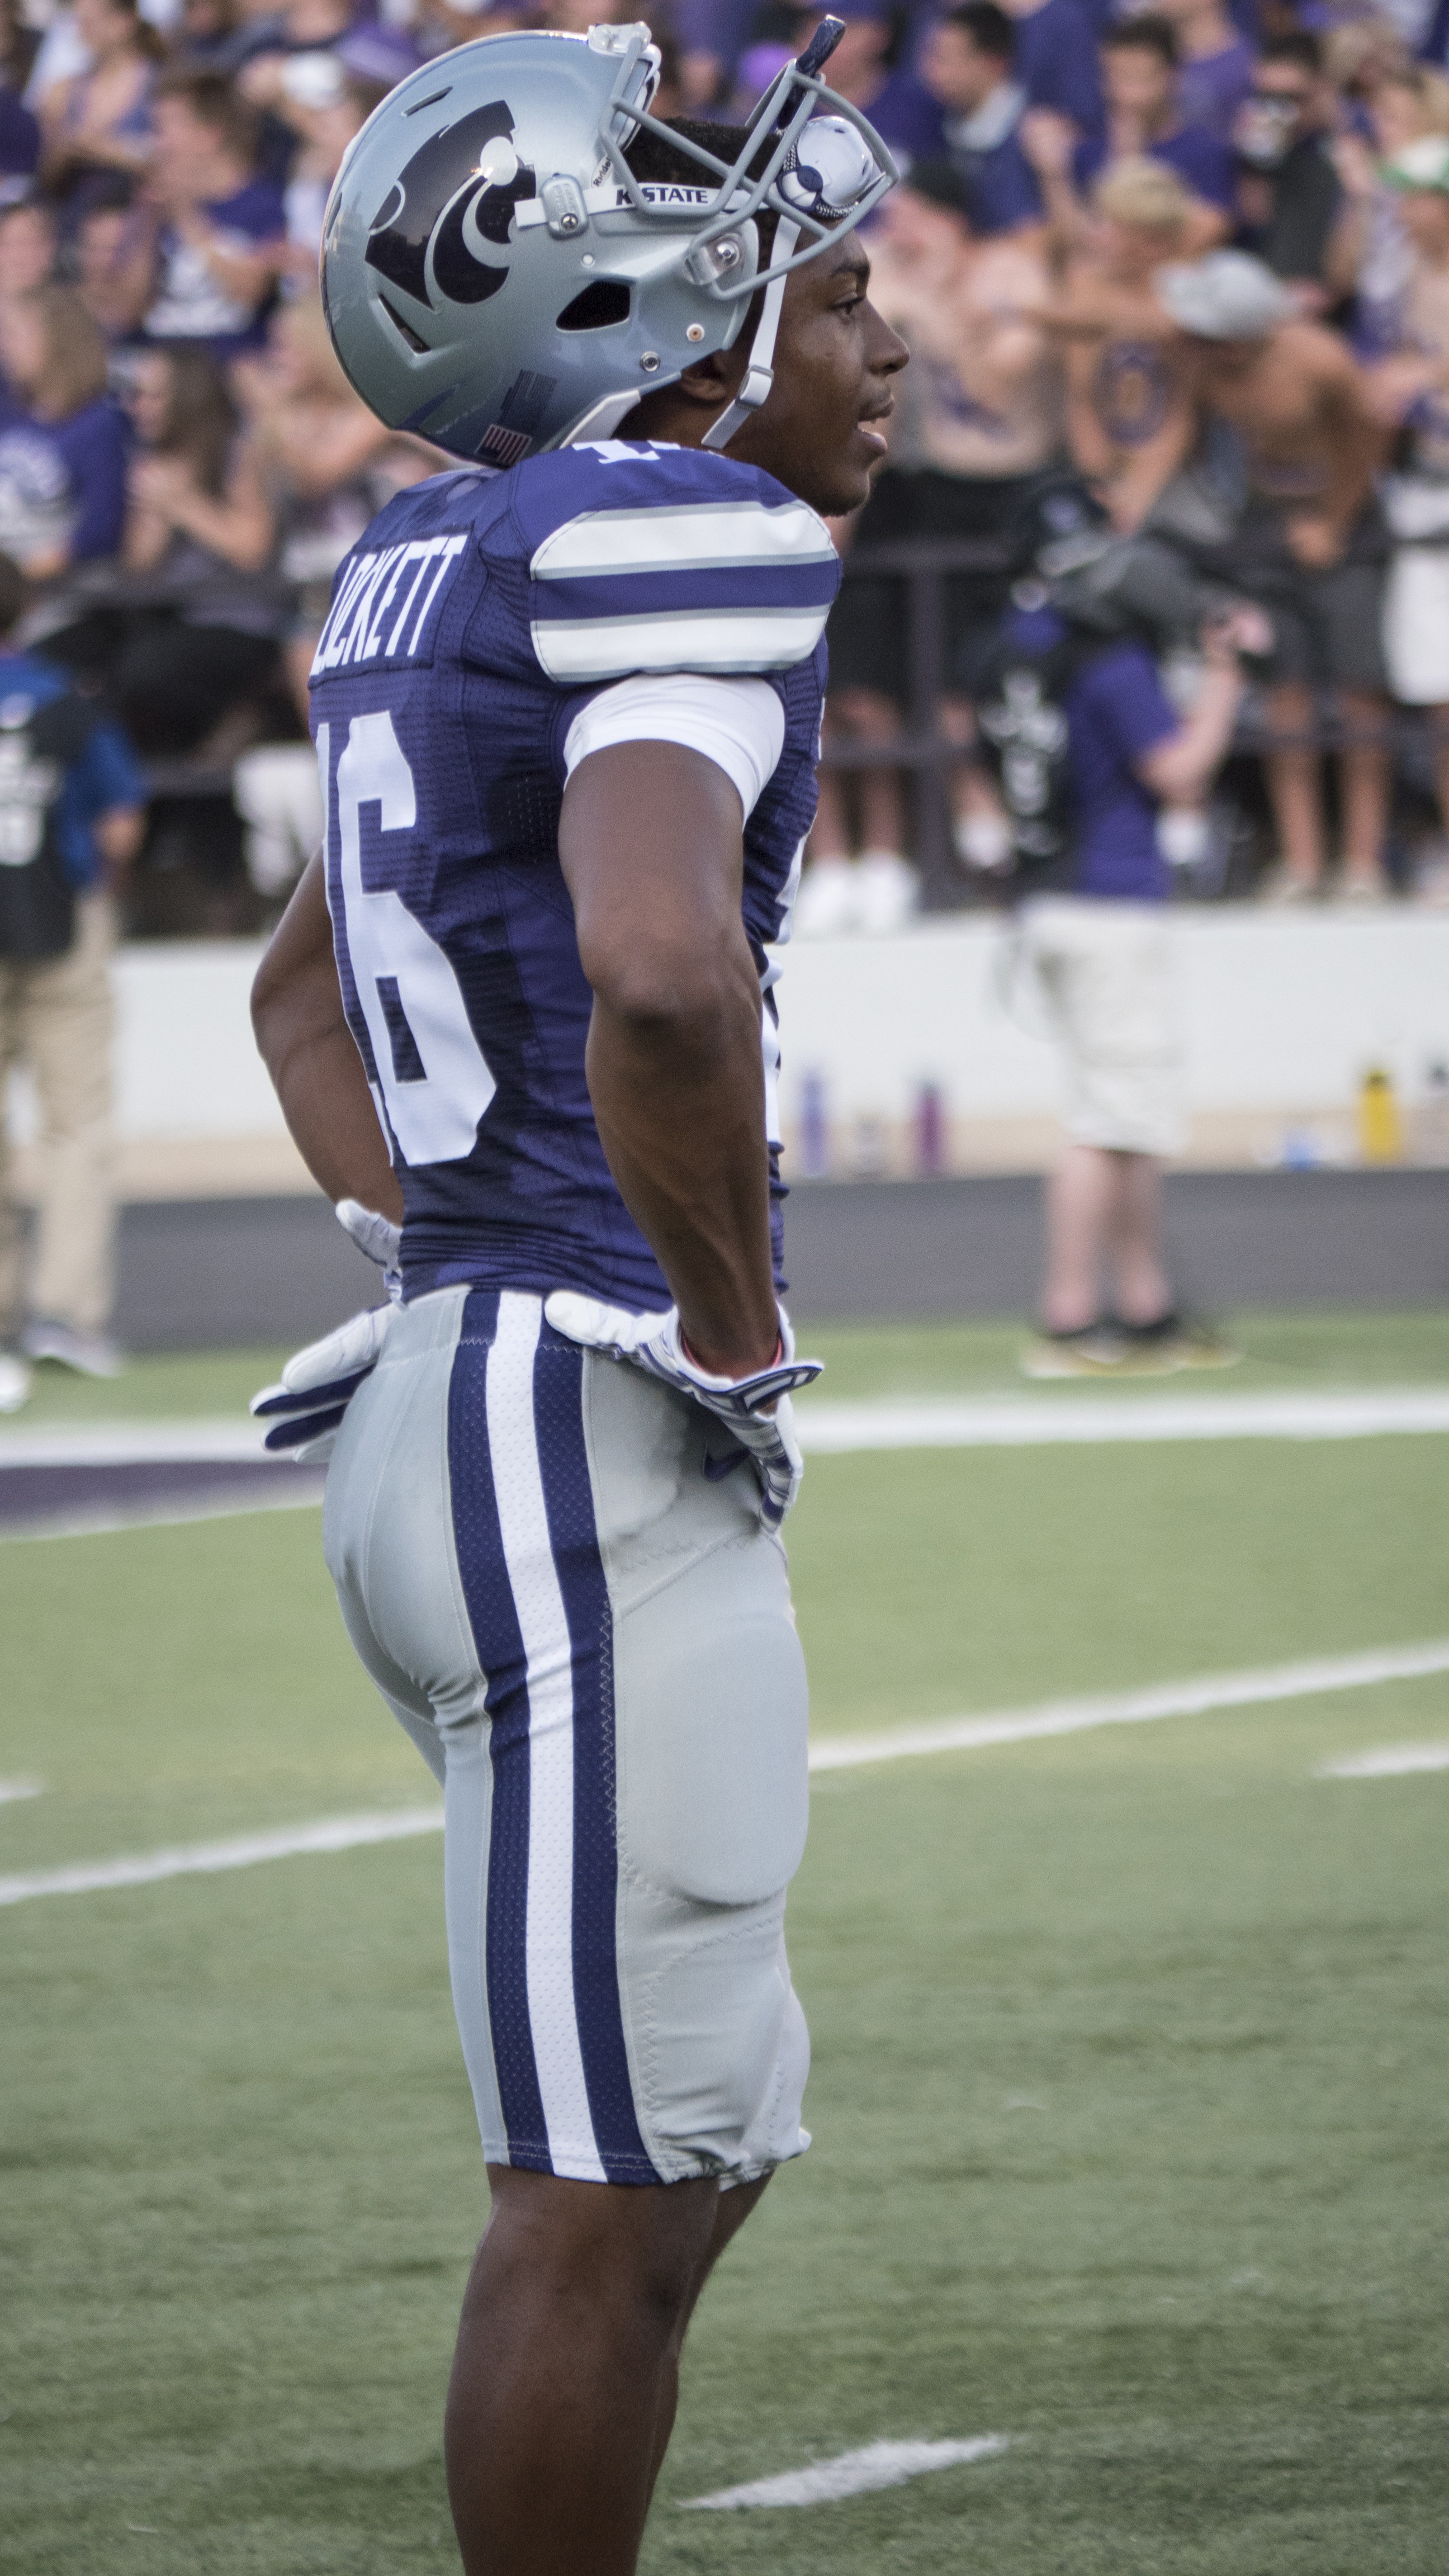
soccer, football, stadium, player, san, american football, sports, university, state, championship, special, francisco, punt, return, touchdown, kansas, tackle, teams, specialist, team sport, 49ers, kickoff, gridiron football, kstate, k state, tyler, lockett